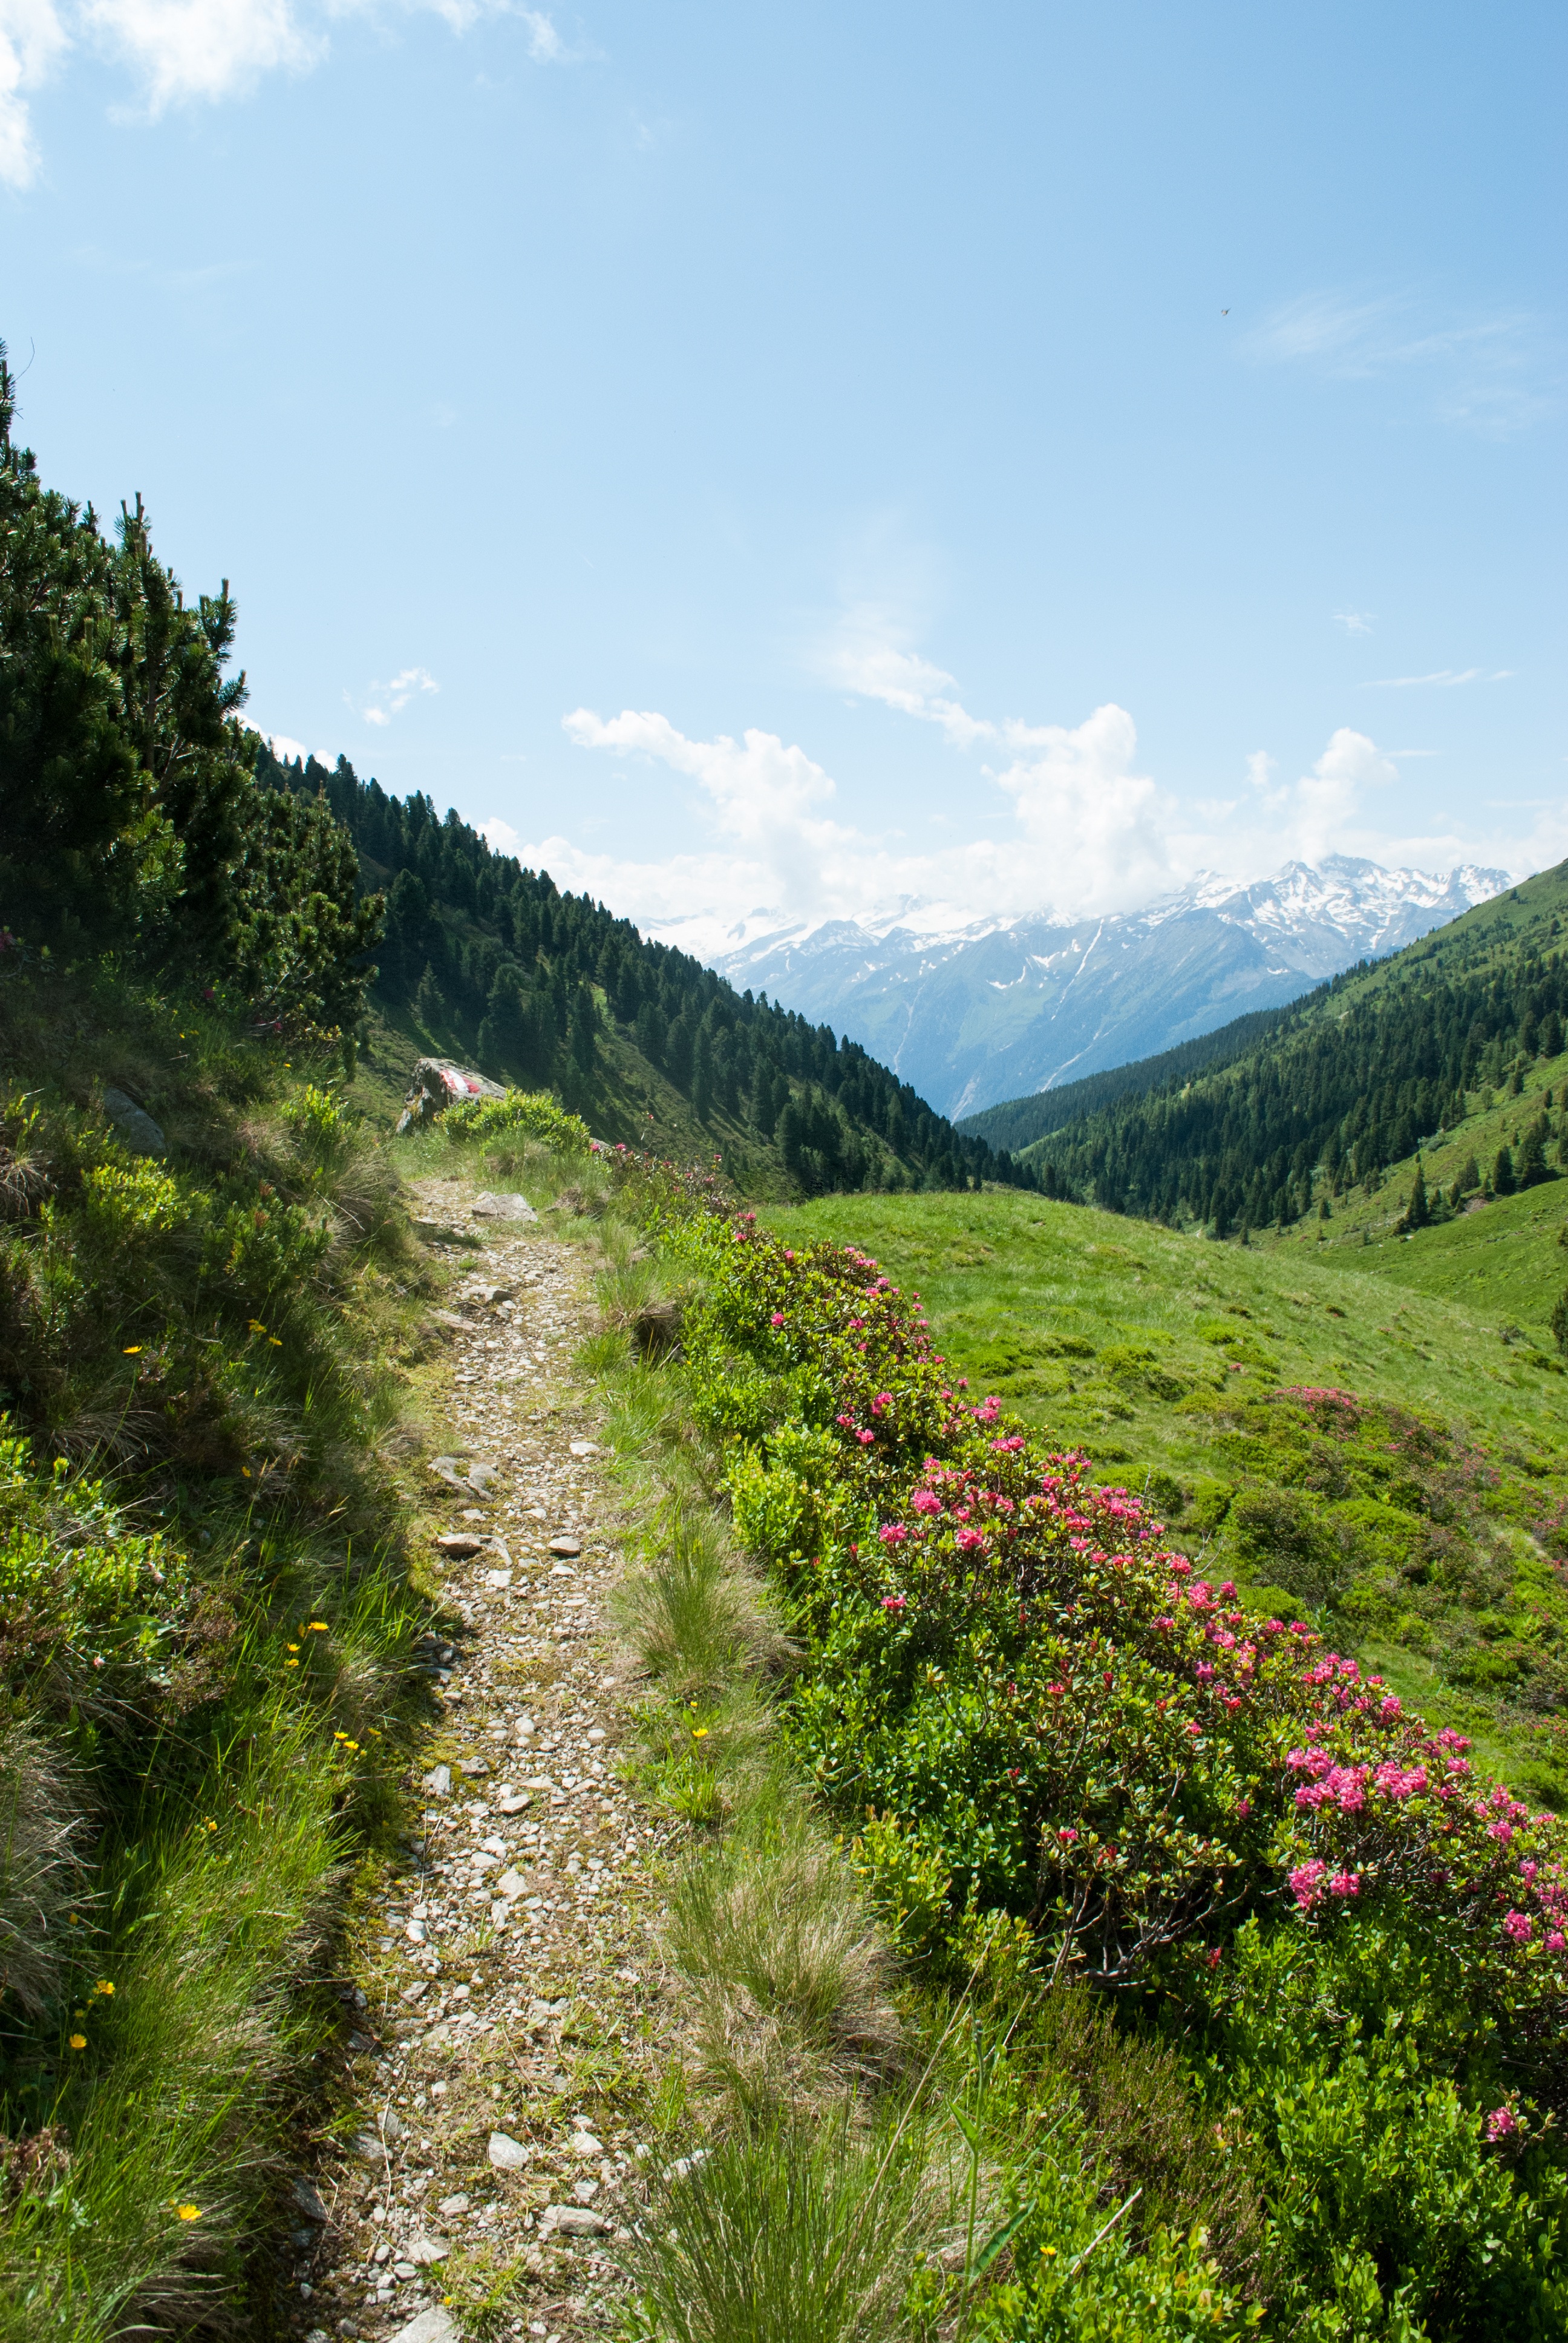
landscape, nature, forest, grass, wilderness, walking, mountain, hiking, trail, meadow, hill, flower, adventure, valley, mountain range, alpine, highland, ridge, mountains, plateau, ecosystem, rural area, landform, mountain hiking, alpine flowers, mountain pass, almrausch, alpine roses, mountainous landforms